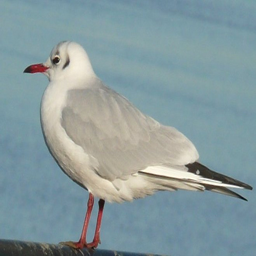
a little white and grey bird standing by the water
A sea gull is perched on a railing by the water.
a small white bird is perched on something
A single white bird with a red bill and legs.
A white, grey, and black bird standing near the water